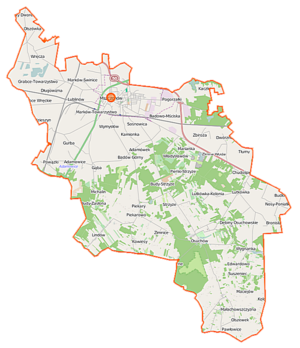
La gmina de Mszczonów est un district administratif situé en milieu mixte du powiat de Żyrardów dans la voïvodie de Mazovie, dans le centre-est de la Pologne.